Segro

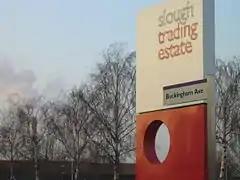
A sign at the Slough Trading Estate

The company was founded by Sir Percival Perry and Sir Noel Mobbs in 1920 as "The Slough Trading Company Ltd" with the objective of acquiring and developing the site now occupied by the Slough Trading Estate in Slough. In 1926 the company changed its name to "Slough Estates Ltd" and in 1931 it expanded north acquiring a site in Birmingham. In the 1980s it expanded rapidly buying "Allnatt Properties" and "Guildhall Properties" in 1984, "Helmlace" in 1985 and "Bredero Properties" in 1986. In 1999 it acquired "Percy Bilton".